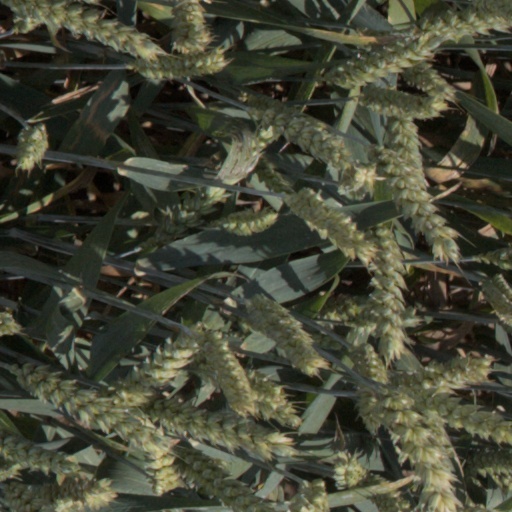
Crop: wheat